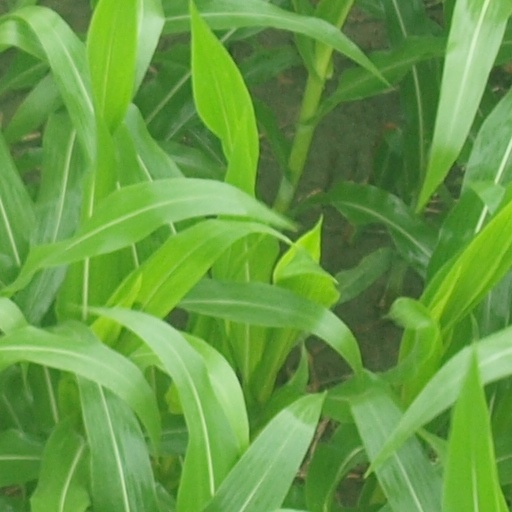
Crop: maize; corn